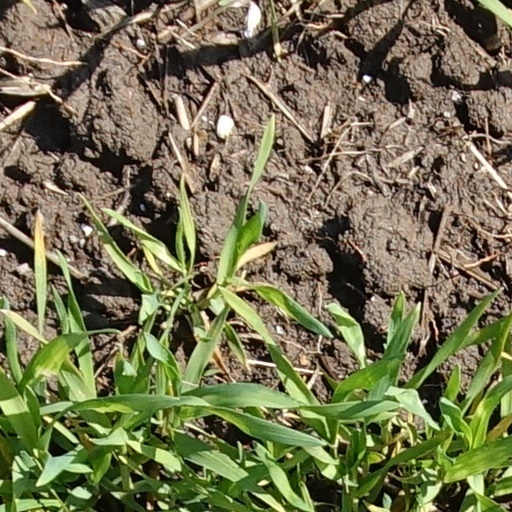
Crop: wheat